Range Rover Classic

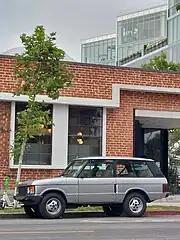
1983 Range Rover 2 door (Grey import vehicle) in Los Angeles, CA

Although the Range Rover was designed with the US market in mind, and was planned to be launched in the US in the middle of 1971, with a base price of $5,300, that did not actually happen, due to new US safety and environmental regulations, coupled with British Leyland's precarious finances. While the Land Rover Series III was still imported into the US, a decline in sales and new design regulations caused British Leyland to withdraw the Land Rover brand from the US market in 1974.